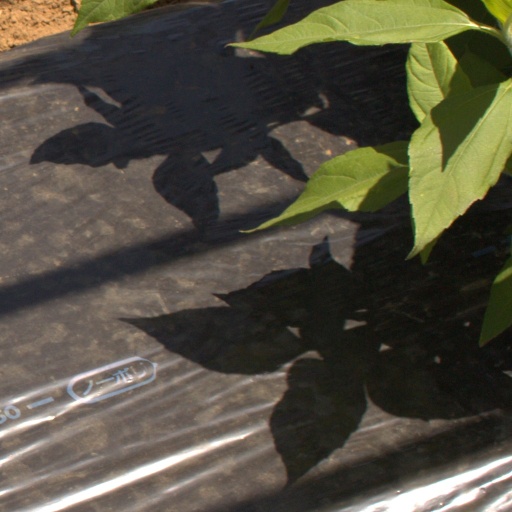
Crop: Jerusalem artichoke